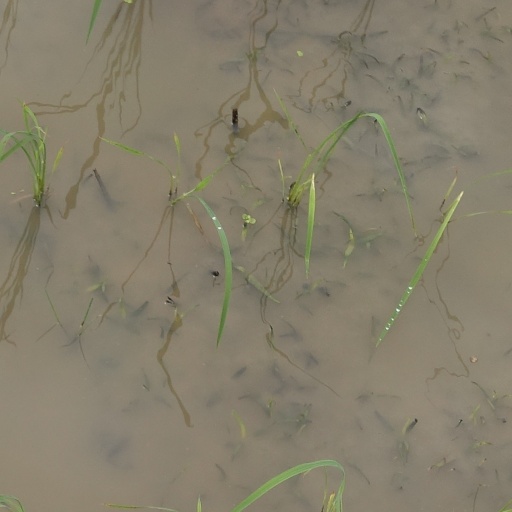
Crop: rice